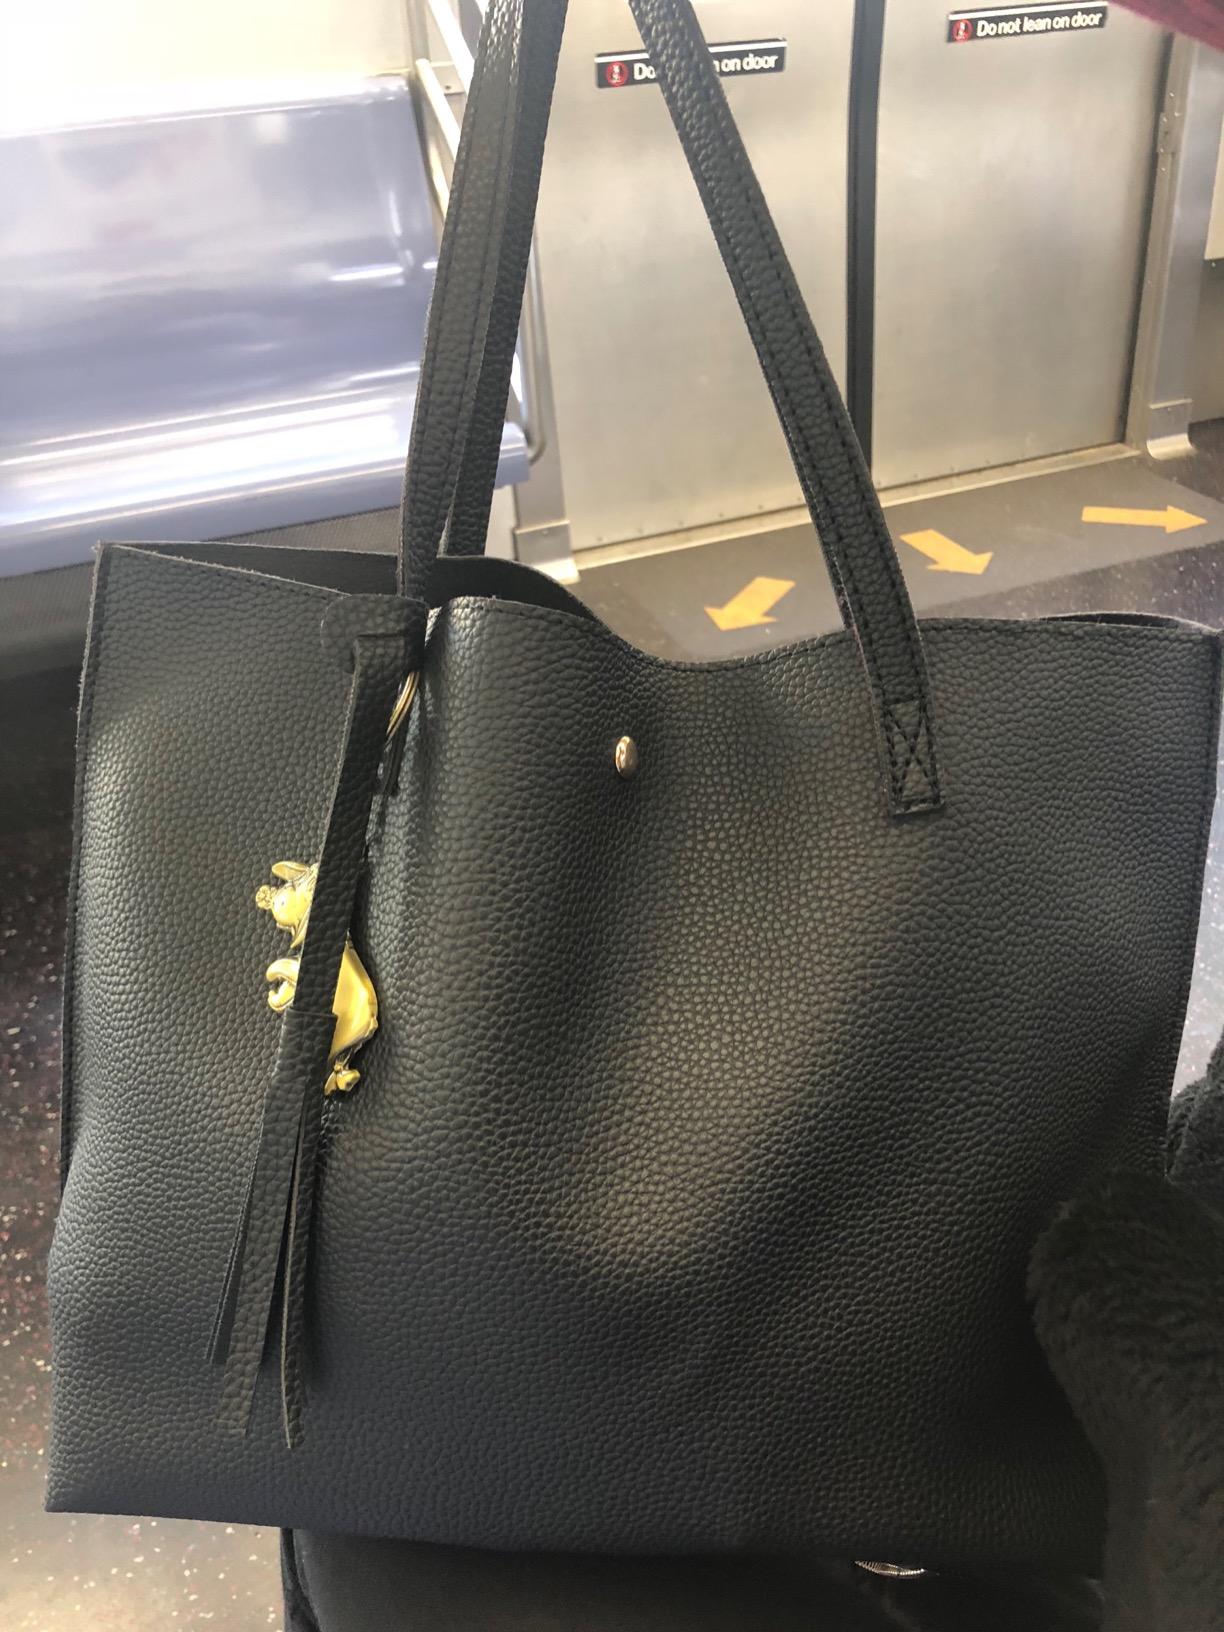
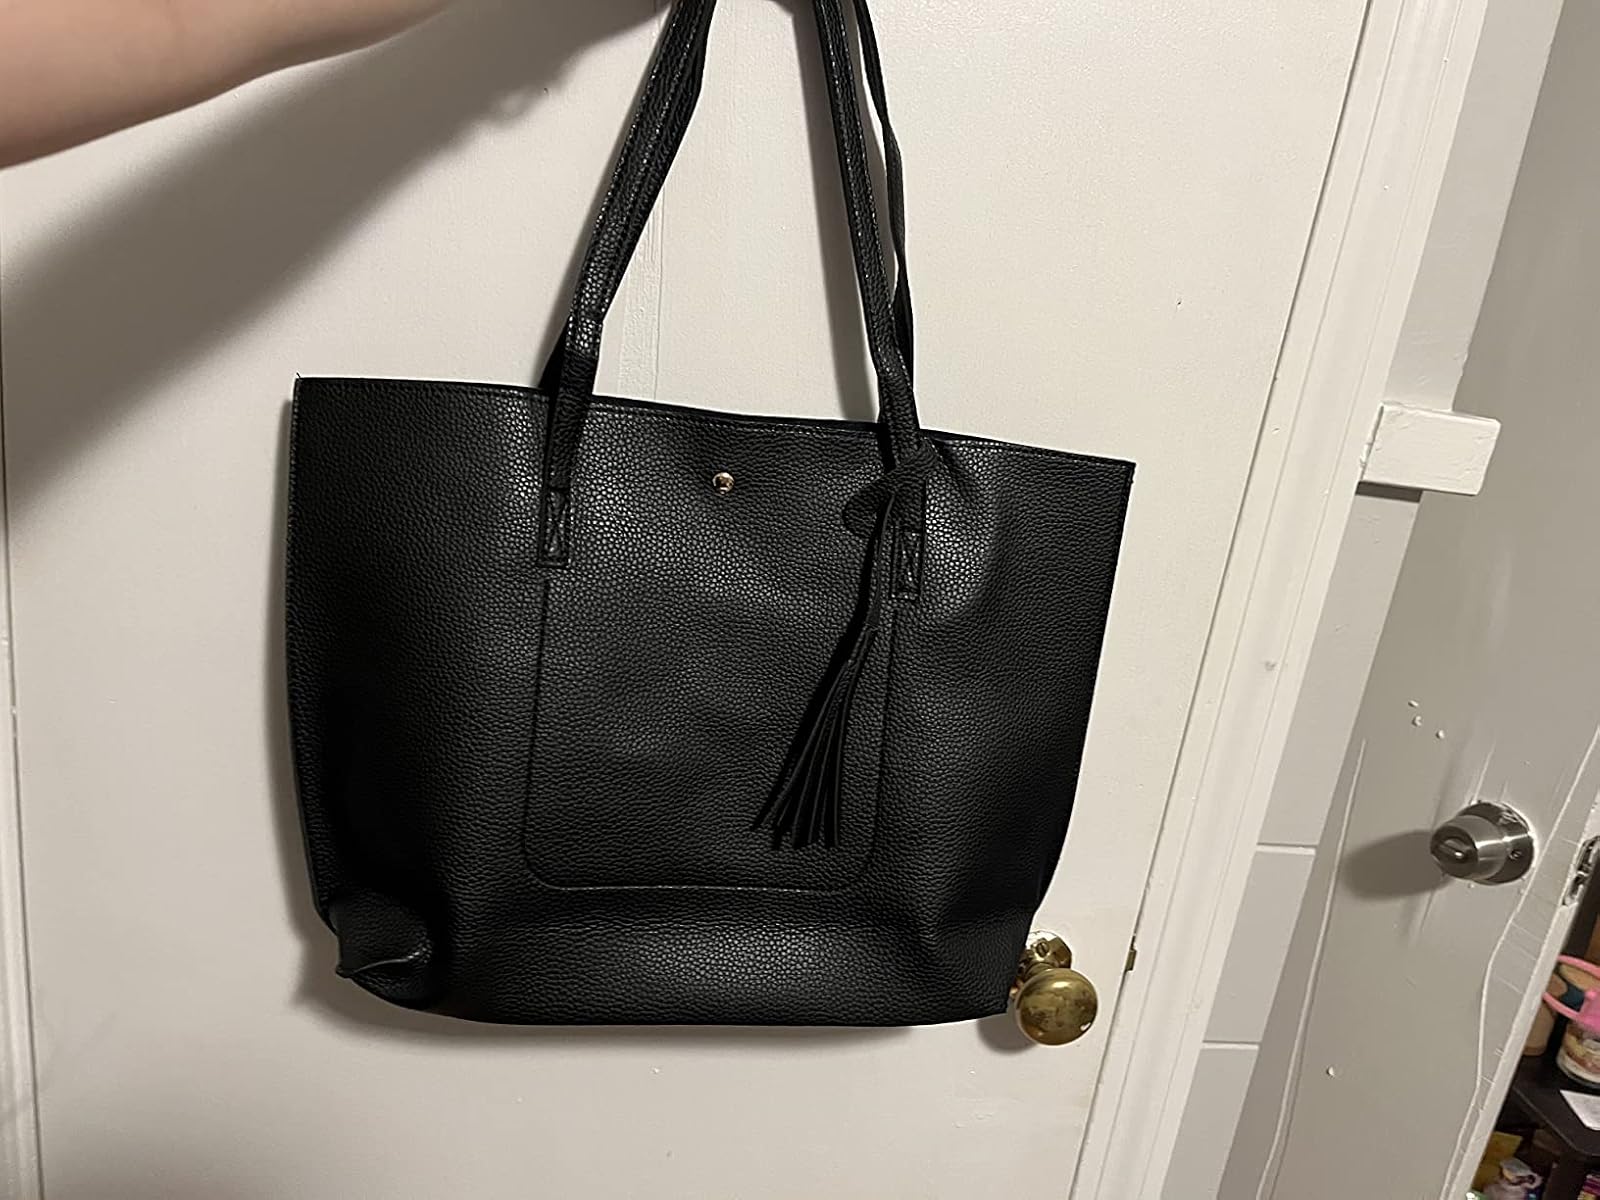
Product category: accessories_handbag
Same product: yes